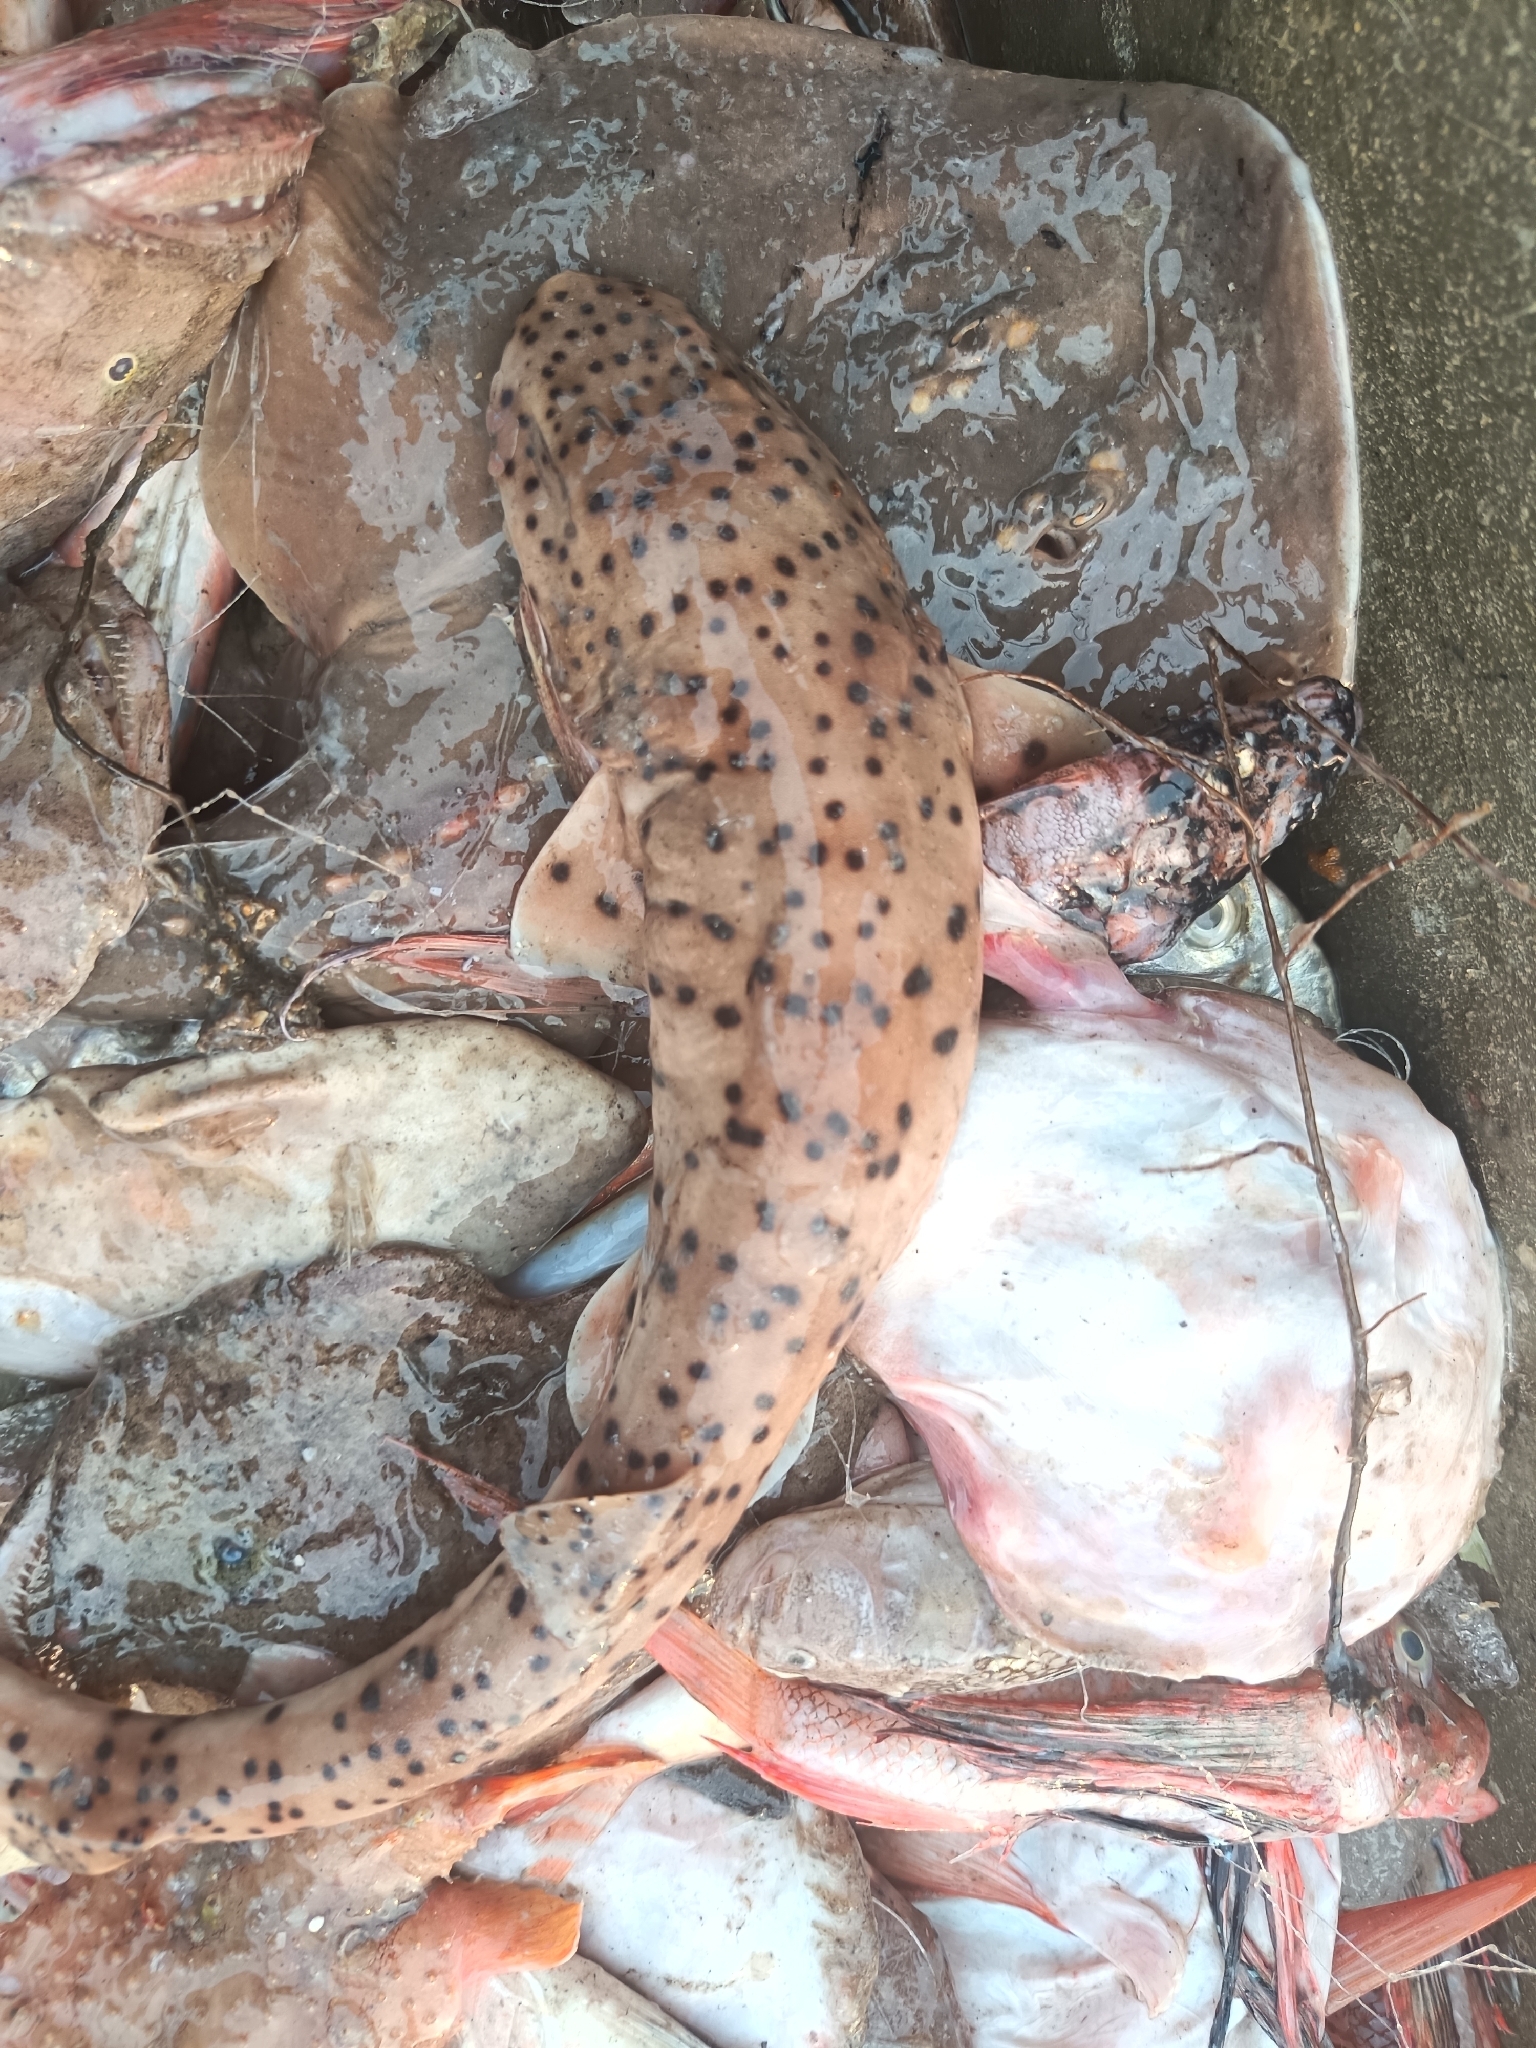
fish (species not among the labelled classes)